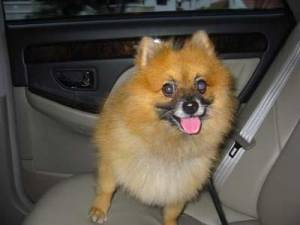
Breed: pomeranian